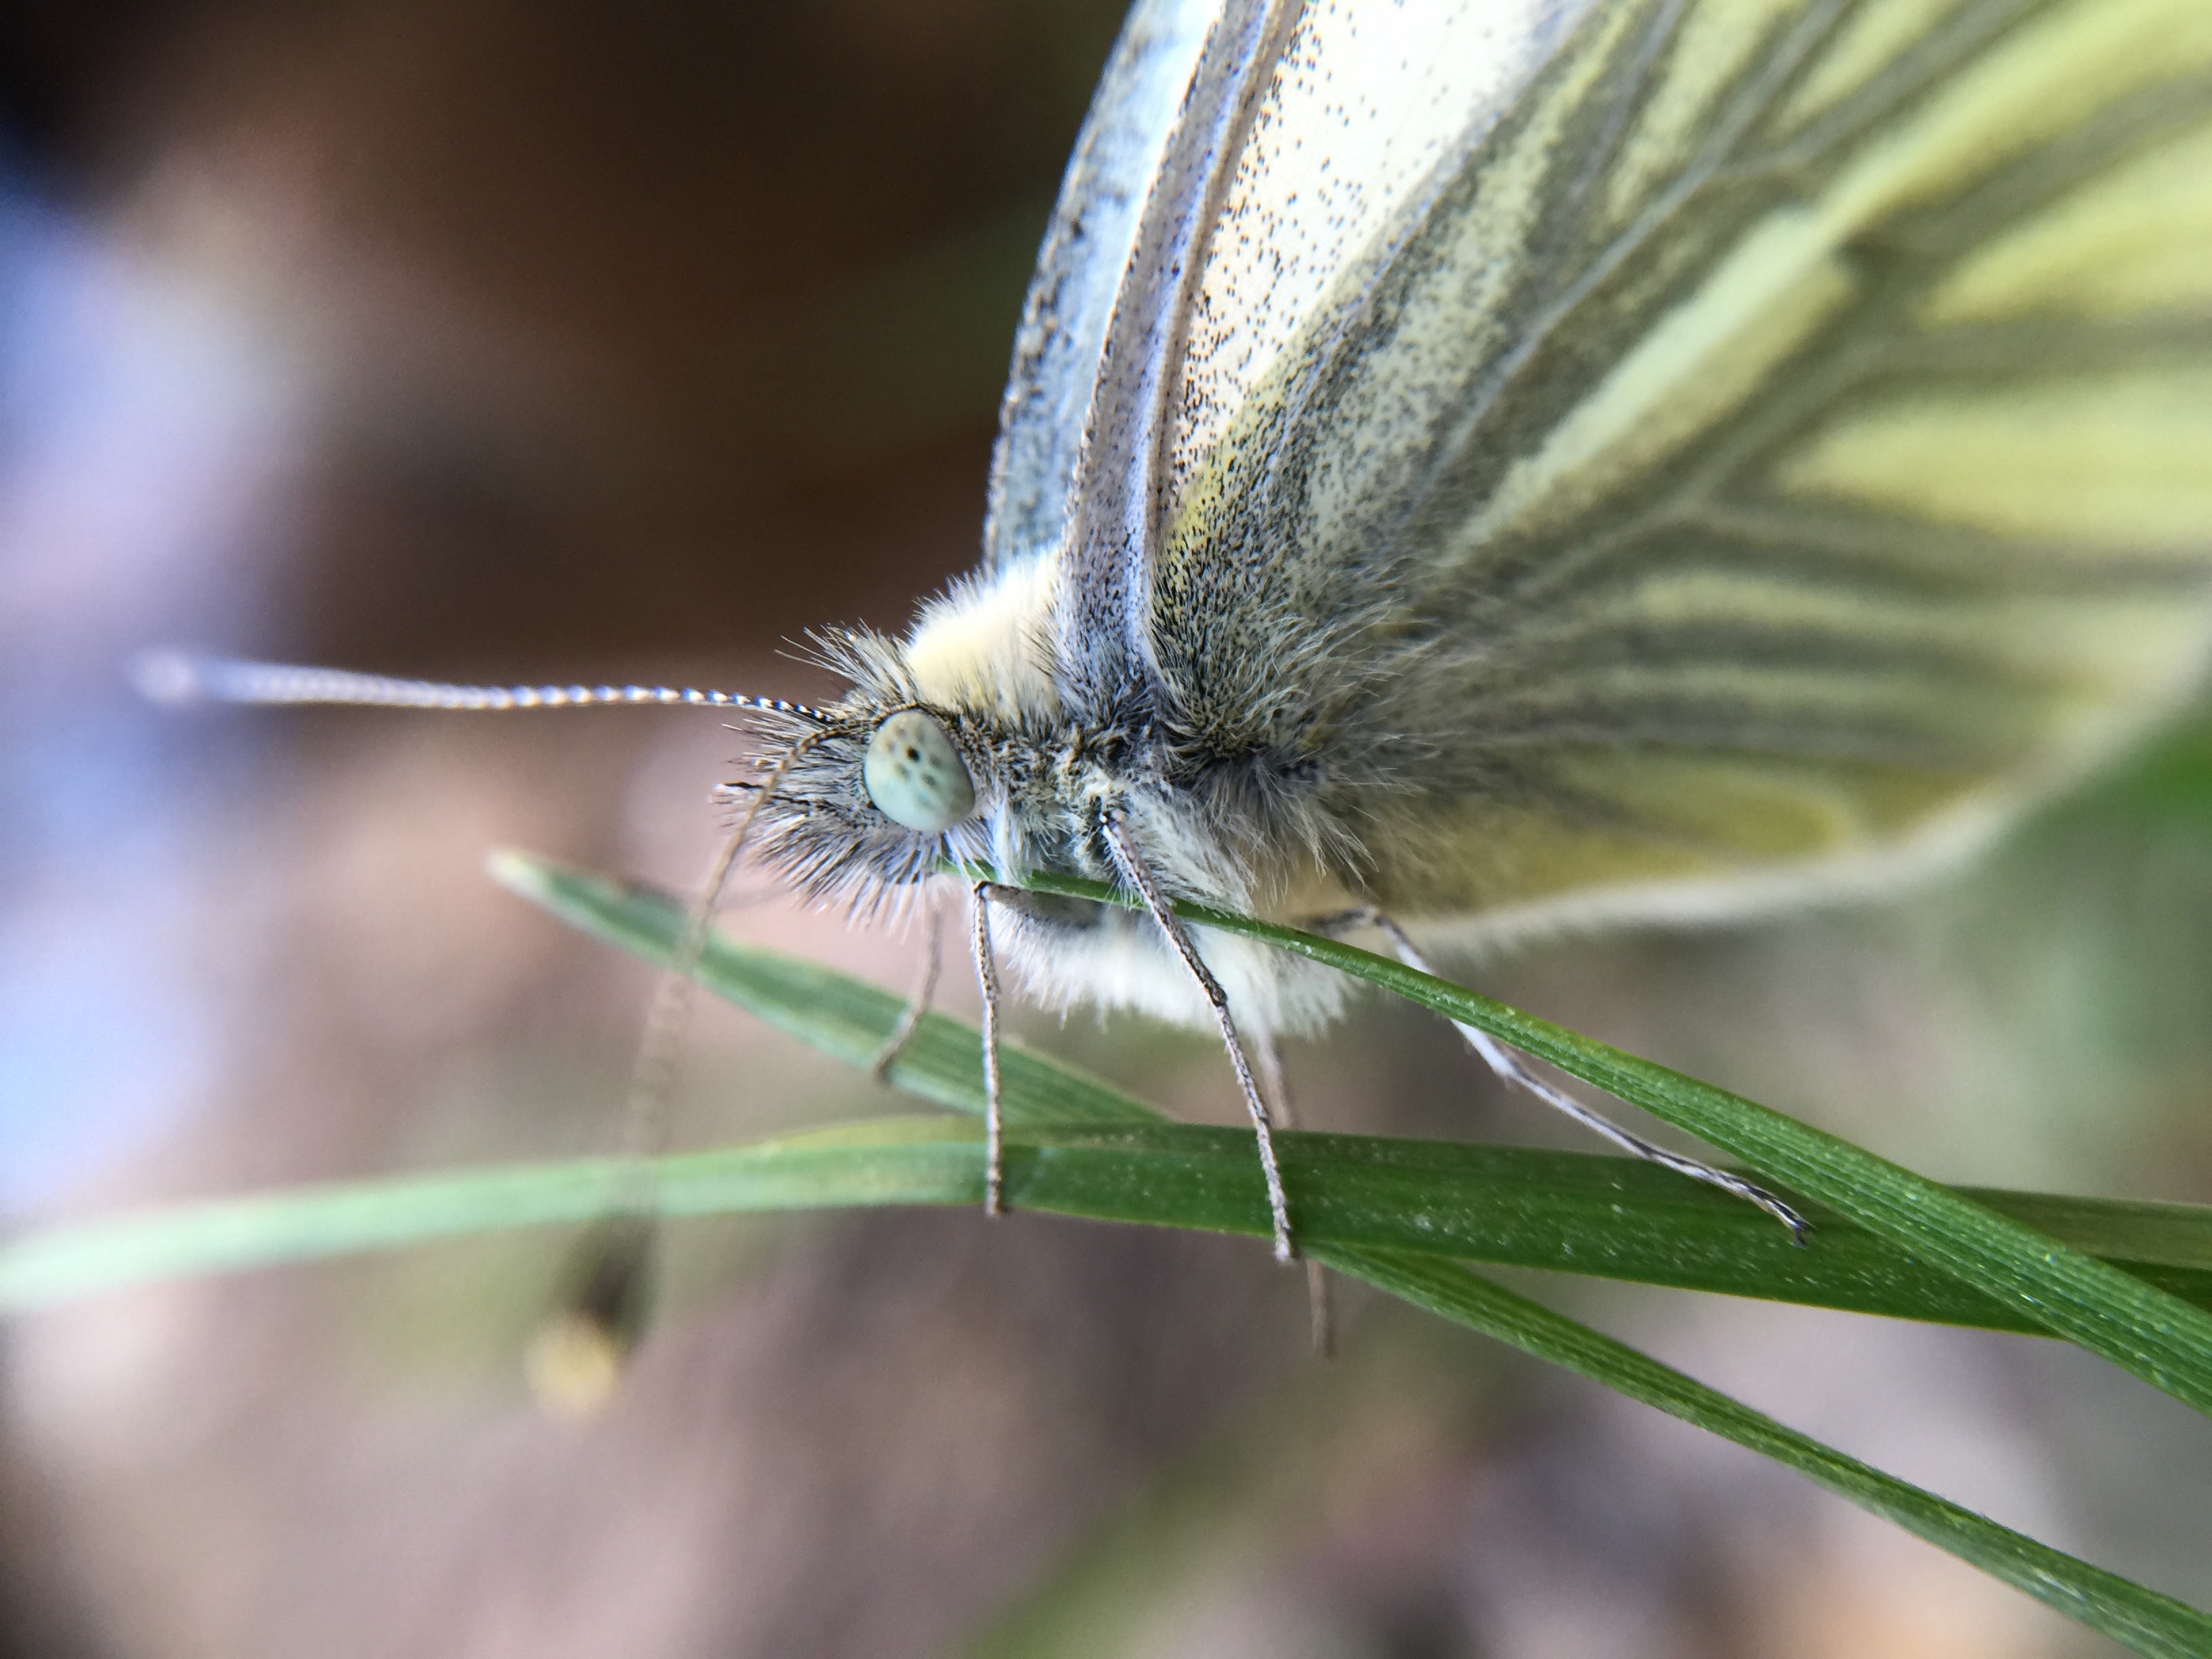
nature, wing, photography, leaf, flower, fly, green, insect, butterfly, flora, fauna, invertebrate, close up, pieridae, macro photography, arthropod, plant stem, moths and butterflies, lycaenid, net winged insects